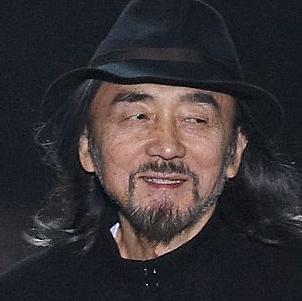
Age: 66